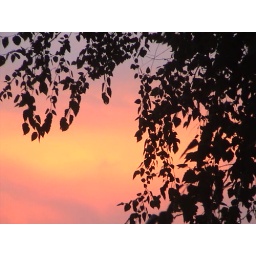
This tree was outside my window when I lived in Columbia, SC.